Southern Railway Building

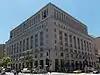
Southern Railway Building in 2016

The Southern Railway Building is a historic office building located in Washington, D.C., United States. It was built in 19281929 by local architect Waddy Butler Wood as the executive headquarters for the Southern Railway. The eleven-story building was designed in the Stripped Classical style with early Art Deco elements, and was constructed with a frame of steel and concrete fronted with limestone and set on a granite base. The site functioned as the railway's headquarters until 1982, when the company merged with the Norfolk and Western Railway. The newly-formed Norfolk Southern Railway moved its headquarters to Norfolk, Virginia, and the Southern Railway Building became privately owned with multiple tenants. It was listed on the National Register of Historic Places and District of Columbia Inventory of Historic Sites in 2016. It is also a contributing property to the Financial Historic District.